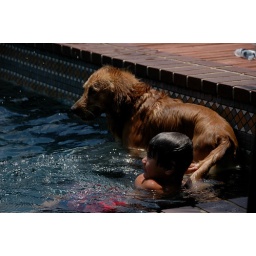
&amp;quot;Swim Buddies&amp;quot;- a young boy and his dog who swim together in the families' swimming pool- taken in S. Florida